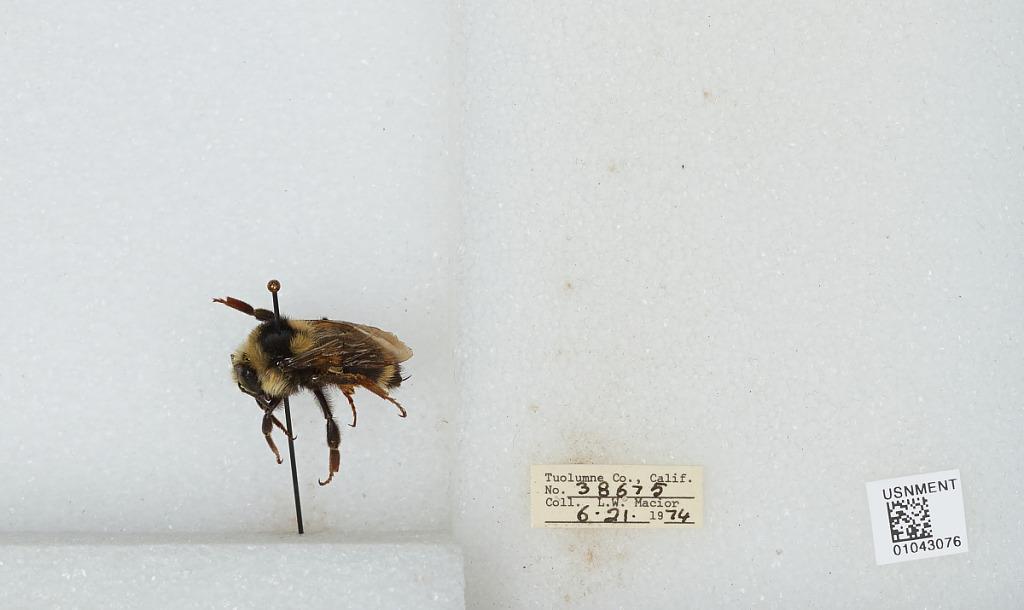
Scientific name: Bombus bifarius nearcticus
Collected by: L. Macior
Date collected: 1974-6-21
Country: United States
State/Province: California
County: Tuolumne
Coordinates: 38.02, -119.94